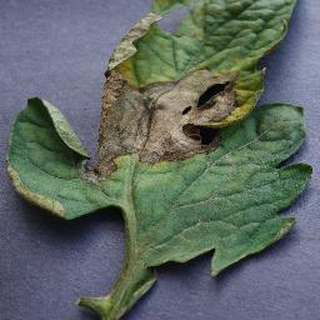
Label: tomato_late_blight